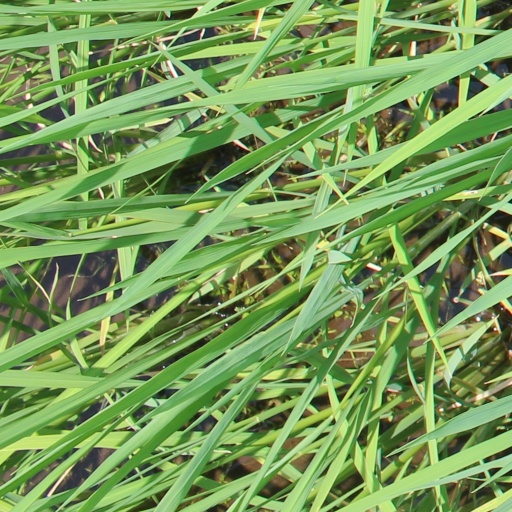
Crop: rice